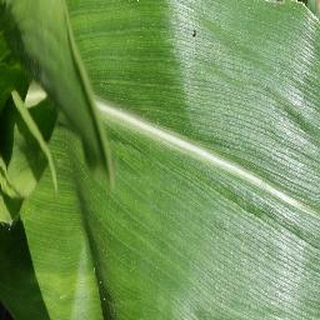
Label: healthy_corn